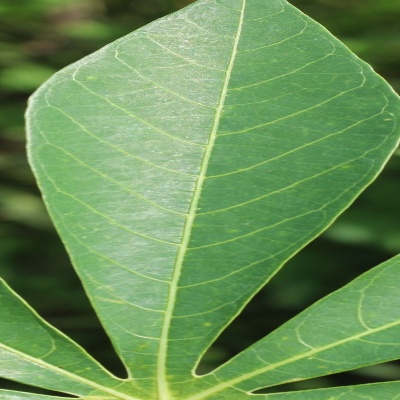
Crop: Cassava
Condition: green mite